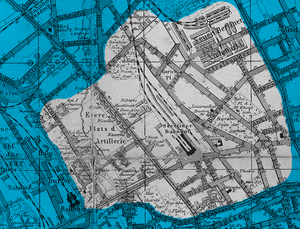
La Chausseestraße est une rue de Berlin, autrefois à Berlin-Est. Elle se trouve dans le centre historique, dans le quartier d'Oranienburg, dont elle est la rue la plus ancienne. Elle débute porte d'Oranienburg et s'étire vers le nord-ouest. Elle mesure deux kilomètres de longueur. Entre 1961 et 1990, le mur de Berlin longeait les derniers deux cents mètres de la rue qui se terminait alors à la Liesenstraße. C'était cette frontière qui séparait la partie nord et sud de la Panke, un affluent du Spree qui croise la Chausseestraße.